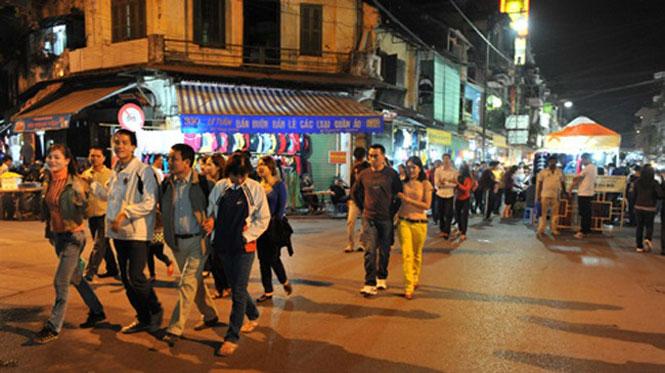
ở trên con đường có nhiều người đang di chuyển